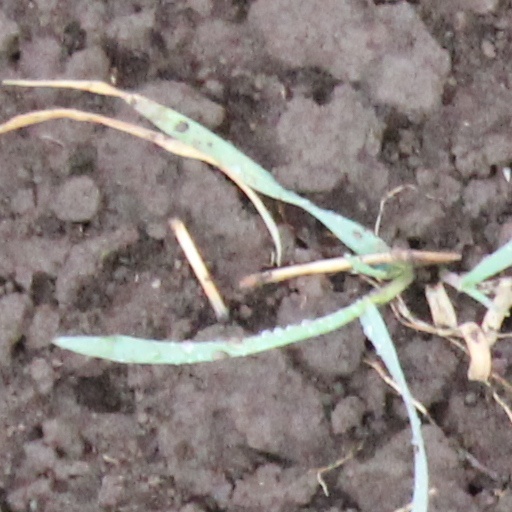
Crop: wheat